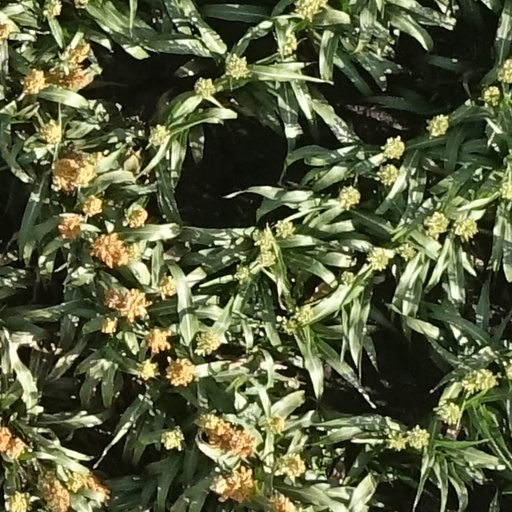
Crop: sorghum